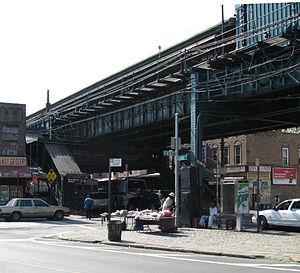
New Lots Avenue est une station aérienne du métro de New York située dans le quartier de East New York à Brooklyn. Elle est située sur l'IRT New Lots Line, issue de l'ancienne Interborough Rapid Transit Company dont elle constitue le terminus sud. Sur la base de la fréquentation, la station figurait au 248ᵉ rang sur 421 en 2012.